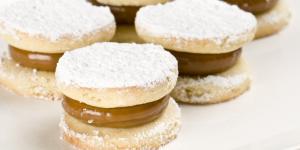
alfajores de maicena celiacos